Loganlea railway station

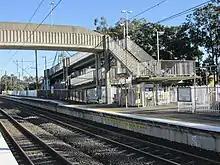
Southbound platform, 2018

The station opened in 1885 at the same time as the line. In the past it was used to load freight for the distribution of timber and local produce. It also once had a goods shed. The station was severely damaged by a cyclone in 1936. For some time trains of eight or nine carriages were stopping at Loganlea, even though its platform length could only cover two or three carriages. On 21 April 1992, a second platform opened as part of the duplication of the line. In December 2019, the Queensland Government announced the station's relocation, which will make it adjacent to Logan Hospital, expected to be completed before the 2032 Brisbane Olympics.